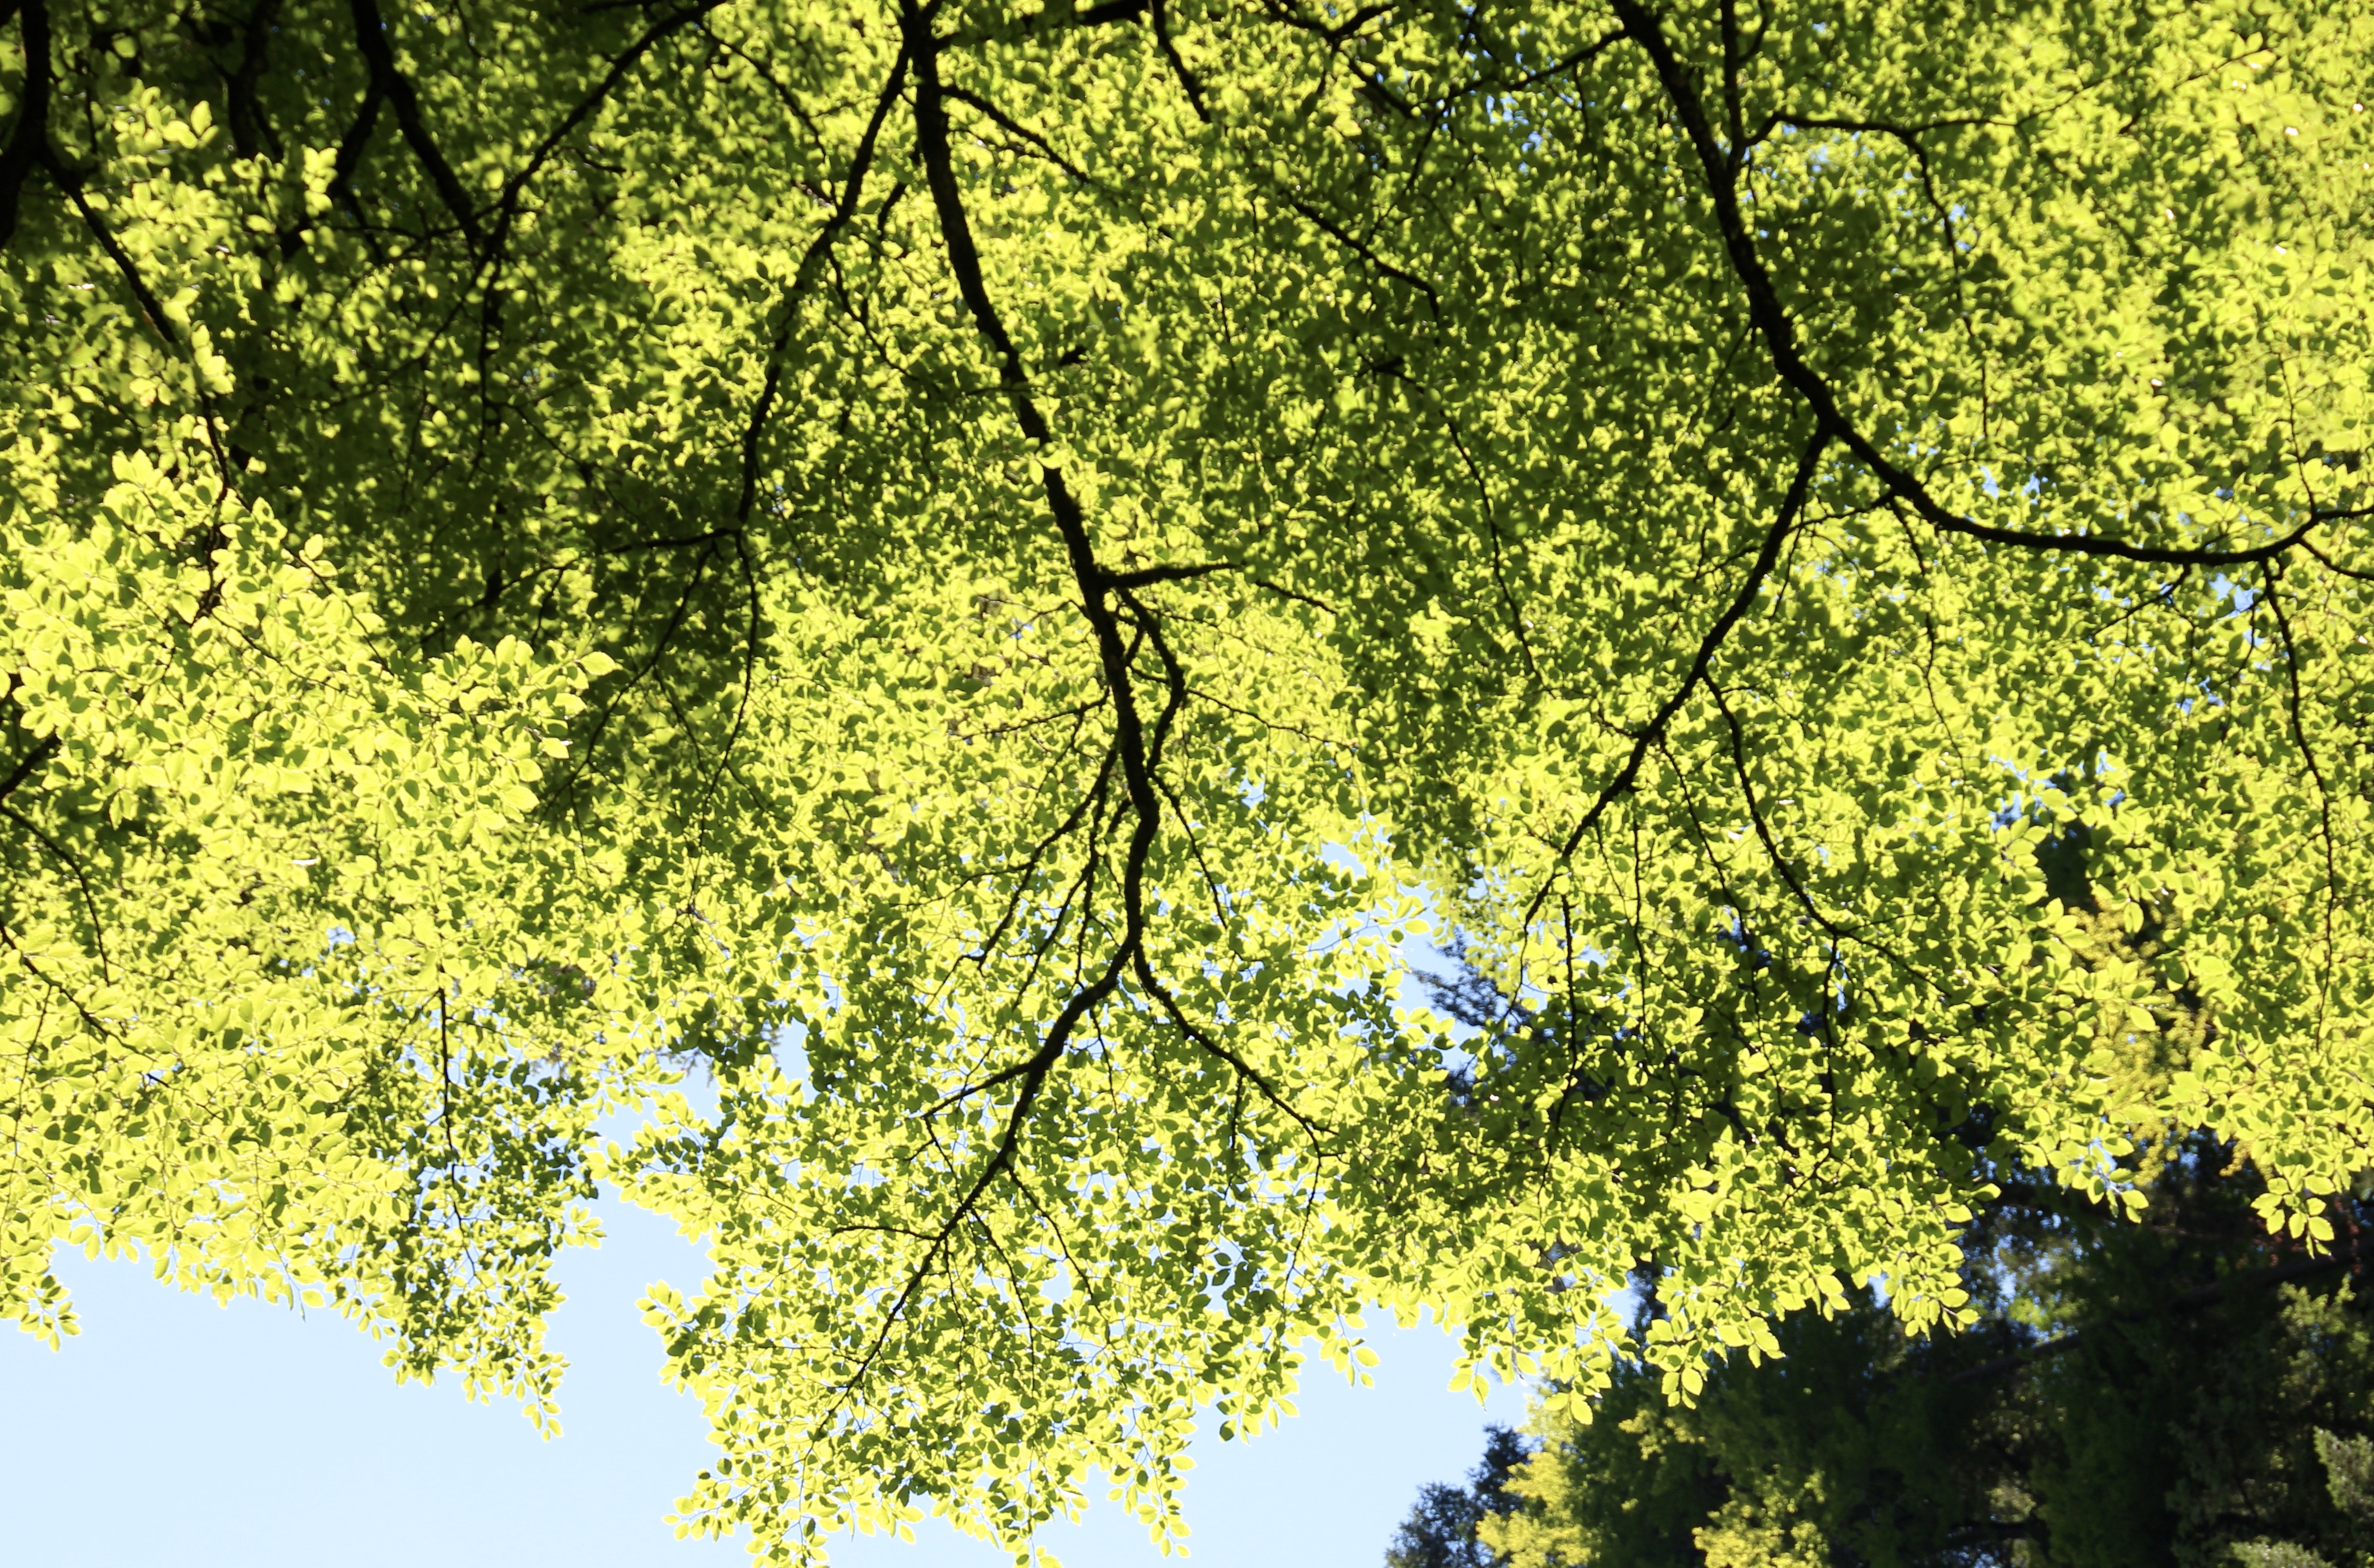
tree, forest, branch, blossom, plant, sky, sun, meadow, sunlight, leaf, flower, green, autumn, shadow, yellow, trees, leaves, branches, deciduous, woodland, ecosystem, flowering plant, maidenhair tree, woody plant, land plant